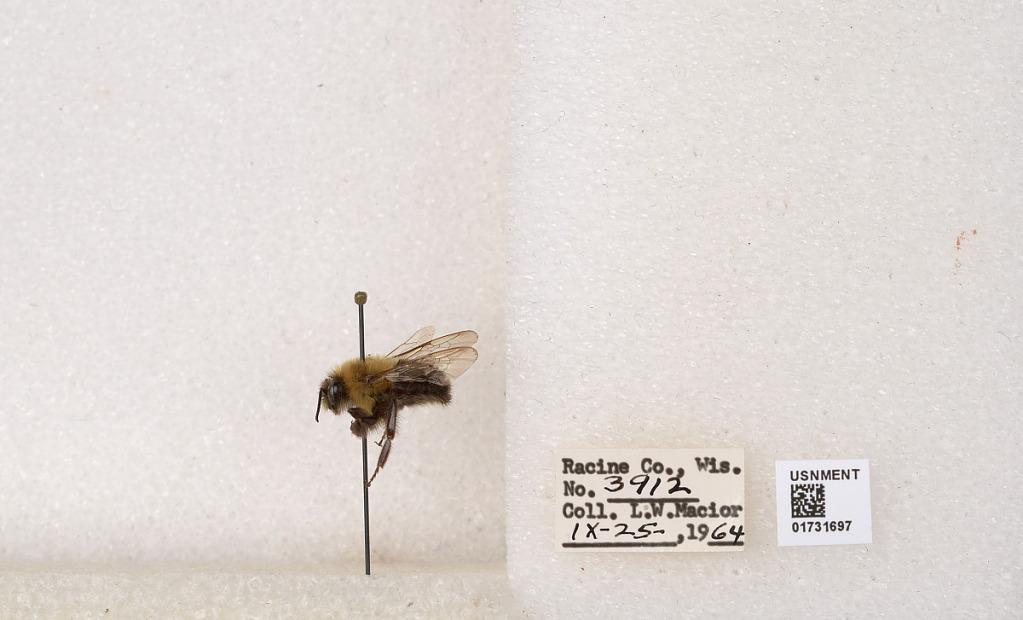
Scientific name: Bombus impatiens Cresson
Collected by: L. Macior
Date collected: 1964-9-25
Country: United States
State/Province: Wisconsin
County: Racine
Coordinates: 42.7299, -87.8123